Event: Nepal Earthquake
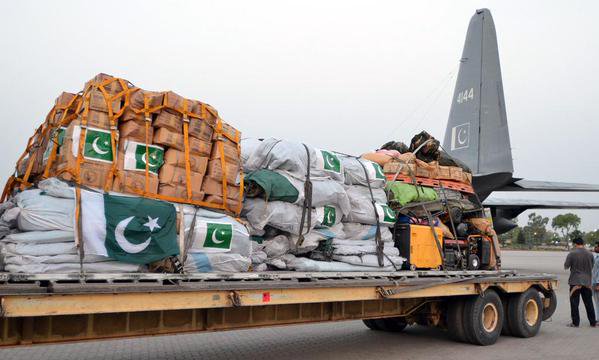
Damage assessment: no_damage